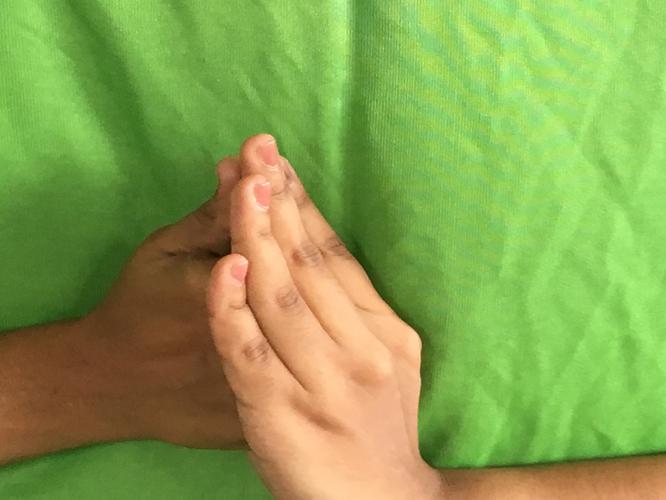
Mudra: Shanka
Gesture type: double_hand